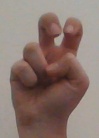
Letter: toot